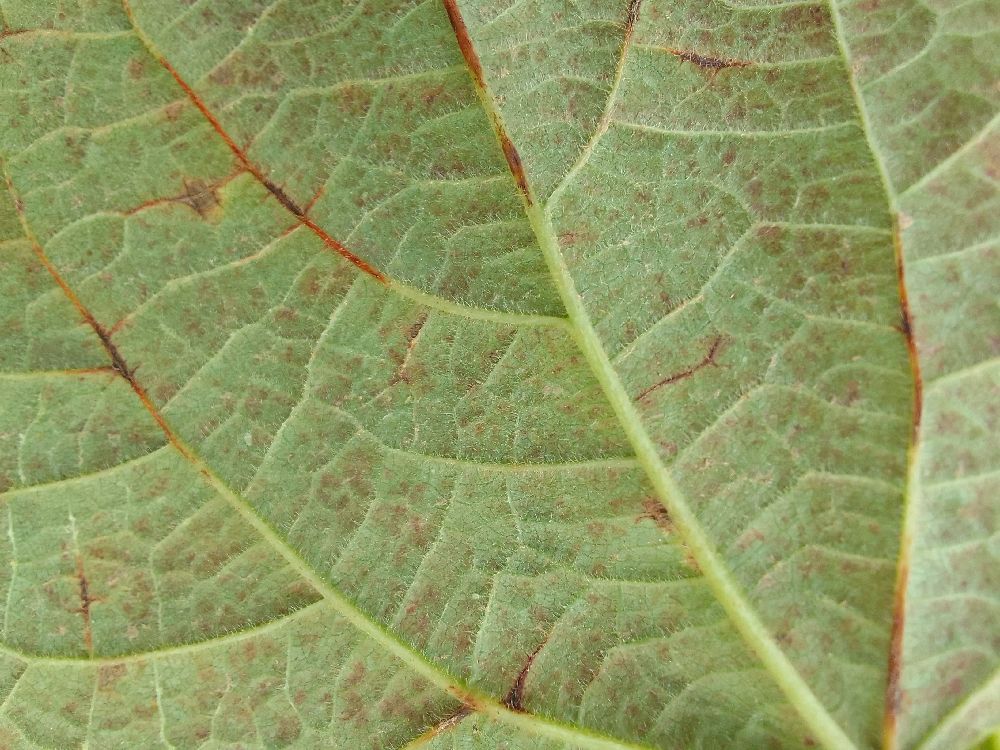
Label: anthracnose